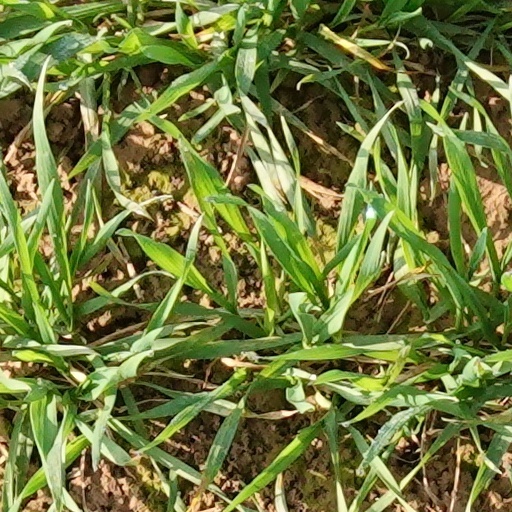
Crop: wheat